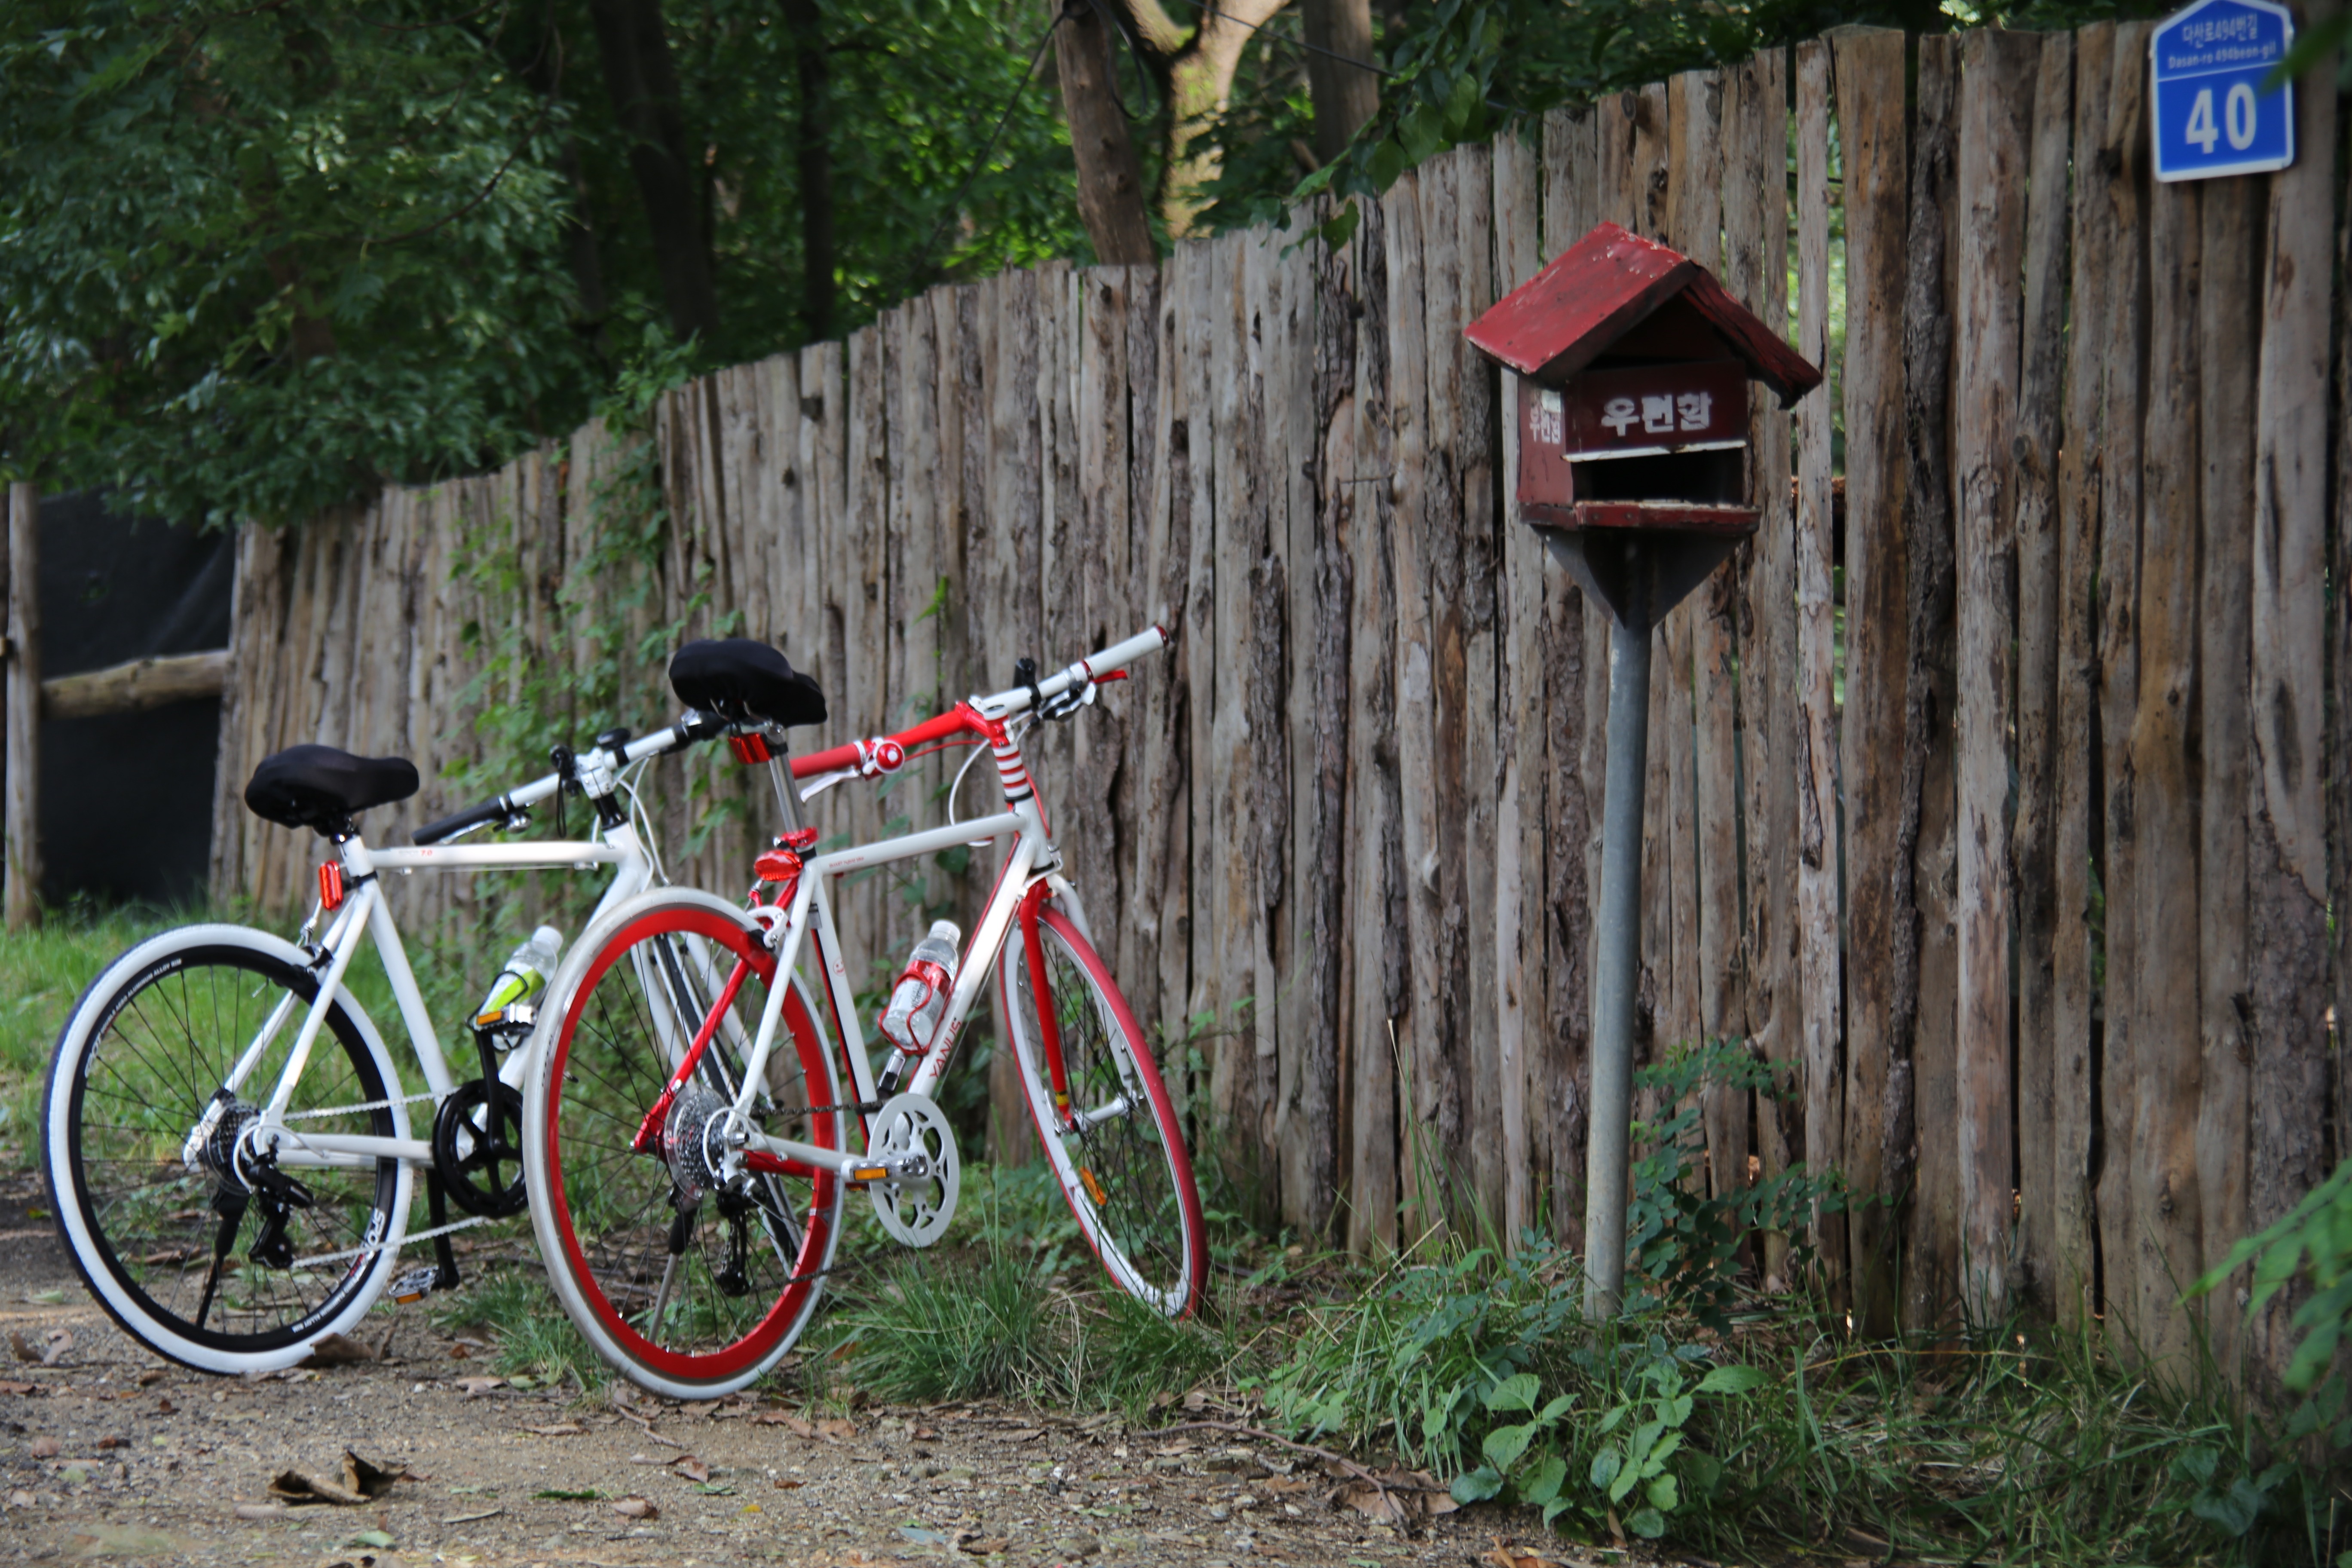
wood, hiking, bicycle, bike, vehicle, exercise, sports equipment, mountain bike, cycling, mail box, freeride, mountain biking, land vehicle, cycle sport, cyclo cross, bicycle racing, downhill mountain biking